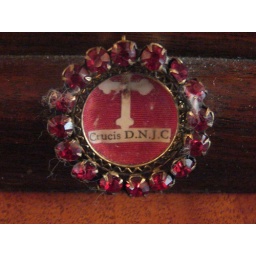
At the base of a cross in St. Ignatios of Antioch Melkite Catholic Church, Augusta GA